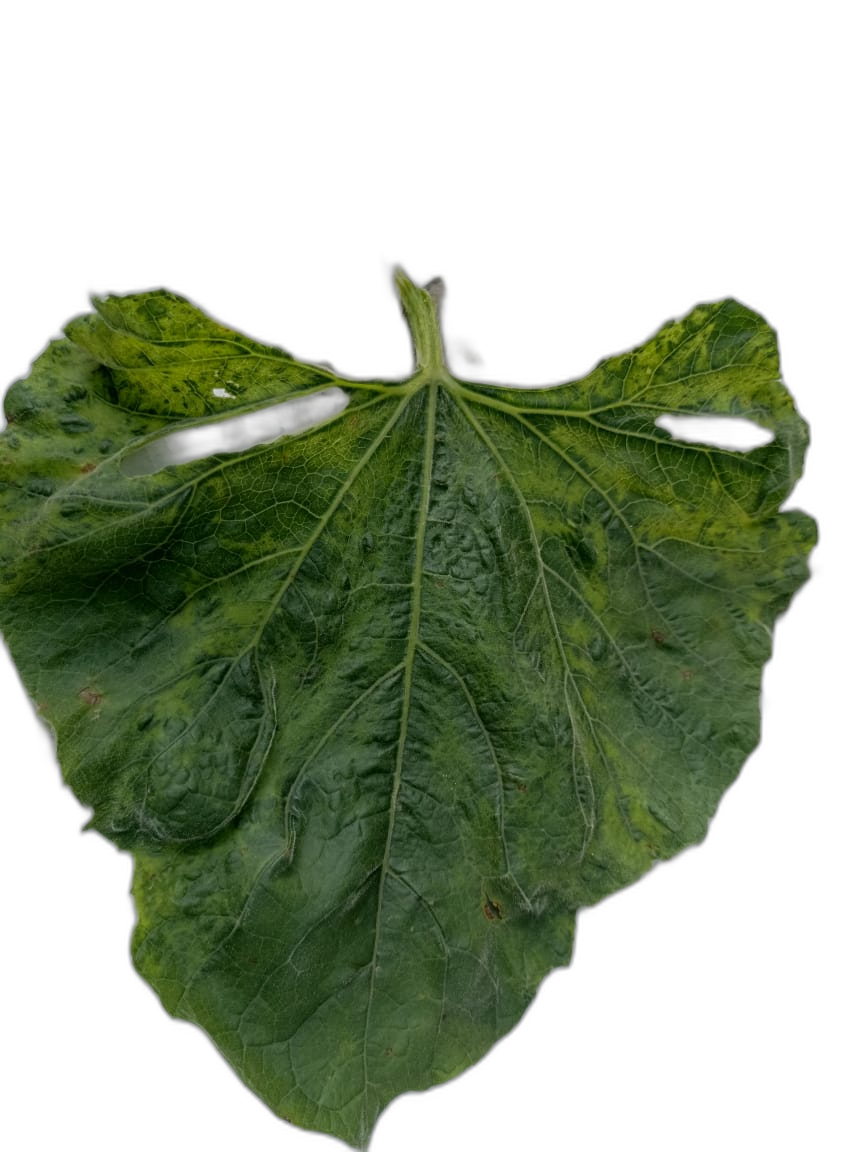
Crop: Bottle Gourd
Label: Mosaic_Virus